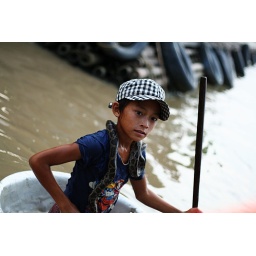
this boy is paddling in his plastic tub with a snake around his neck, sharming his way to some extra money.